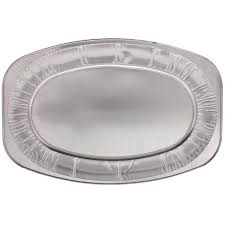
Waste category: metal